Dano-Swedish War (1658–1660)

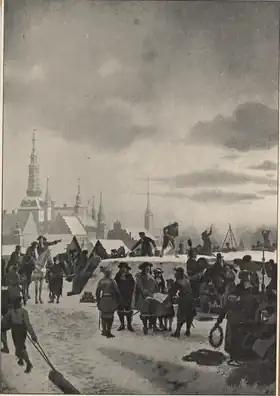
The Danes prepare the defences of Copenhagen. Painting by Heinrich Hansen.

On August 11, 1658 Charles X and his forces reached Valby hill (current day Frederiksberg) from where they could overlook the Danish capital. His arrival was expected and Danish King Frederick III had already ordered every building outside the city walls burnt, even though it had housed a third of the population of the city. That same day the city gates were closed and would not open again for another 22 months. A Swedish fleet of 28 ships blocked the harbor, preventing resupply by sea. The siege had begun.